Pyotr Kireevsky

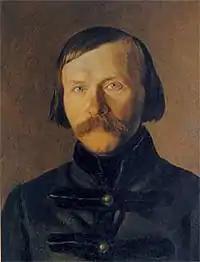
Pyotr Kireevsky; portrait by Emmanuil Dmitriev-Mamonov.

Pyotr Vasilievich Kireevsky (23 February 1808 in Dolbino, Likhvinsky Uyezd, Kaluga Governorate – 6 November 1856) was a Russian folklorist and philologist many of whose materials remain unpublished to this day.